Tonino Carotone

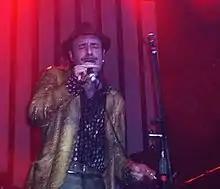
Carotone performing on 13 December 2007

Tonino Carotone (born Antonio de la Cuesta, 9 January 1970) is a Spanish singer-songwriter. His stage name "Tonino Carotone", which is translatable in English as "Tony Pokerface", is inspired by his great idol, the Italian pop pianist and singer Renato Carosone. The majority of his childhood and adolescence were spent in Pamplona, Spain. In 1995, Tonino moved to Italy, where he gained success five years later after releasing the single "Me cago en el amor" (a slang idiom from Spain meaning "I curse love", but literally translatable as "I shit on love") from his debut album "Mondo difficile" ("Difficult World"). In 2003, Tonino released another album, "Senza Ritorno" ("With No Return").